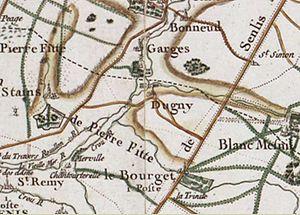
Carte de Cassini - Dugny et ses environs
Dugny, est une commune française située dans le département de la Seine-Saint-Denis, en région Île-de-France. Ses habitants sont appelés les Dugnysiens et les Dugnysiennes.